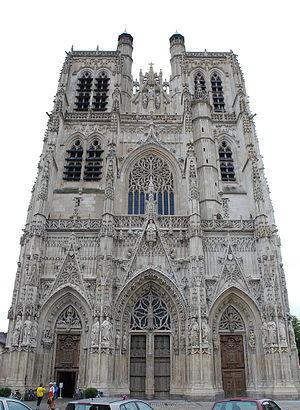
Saint-Wulfran à Abbeville, Picardie, France
L'architecture gothique est un style architectural d'origine française qui s'est développé à partir de la seconde partie du Moyen Âge en Europe occidentale. Elle apparaît en Île-de-France et en Haute-Picardie au XIIᵉ siècle. Elle se diffuse rapidement au nord puis au sud de la Loire et en Europe jusqu'au milieu du XVIᵉ siècle et même jusqu'au XVIIᵉ siècle dans certains pays. L'esthétique gothique et ses techniques se perpétuent dans l'architecture française au-delà du XVIᵉ siècle, en pleine période classique, dans certains détails et modes de constructions. Enfin, un véritable renouveau apparaît avec la vague de l'historicisme du XIXᵉ siècle jusqu'au début du XXᵉ siècle. Le style a alors été qualifié de néo-gothique.
L’histoire d'Abbeville commence au Paléolithique ancien, d’après les silex taillés mis au jour depuis le XIXᵉ siècle qui démontrent que le site d’Abbeville était occupé par l'homme, il y a 500 000 ans. Mais ce n’est qu’au IXᵉ siècle que le nom d’Abbeville apparaît pour la première fois dans un document écrit. La ville se développa au Moyen Âge et à l'époque moderne. Elle subit d'importantes destructions au cours de la Seconde Guerre mondiale et fut reconstruite dans les années 1950.
L'église Saint-Vulfran est une ancienne collégiale située à Abbeville dans le département de la Somme en France. Placée sous le vocable de saint Vulfran depuis le XIIᵉ siècle, elle constitue avec l'abbatiale de Saint-Riquier et la chapelle du Saint-Esprit de Rue l'un des plus beaux spécimens de l'art gothique flamboyant en Picardie maritime.